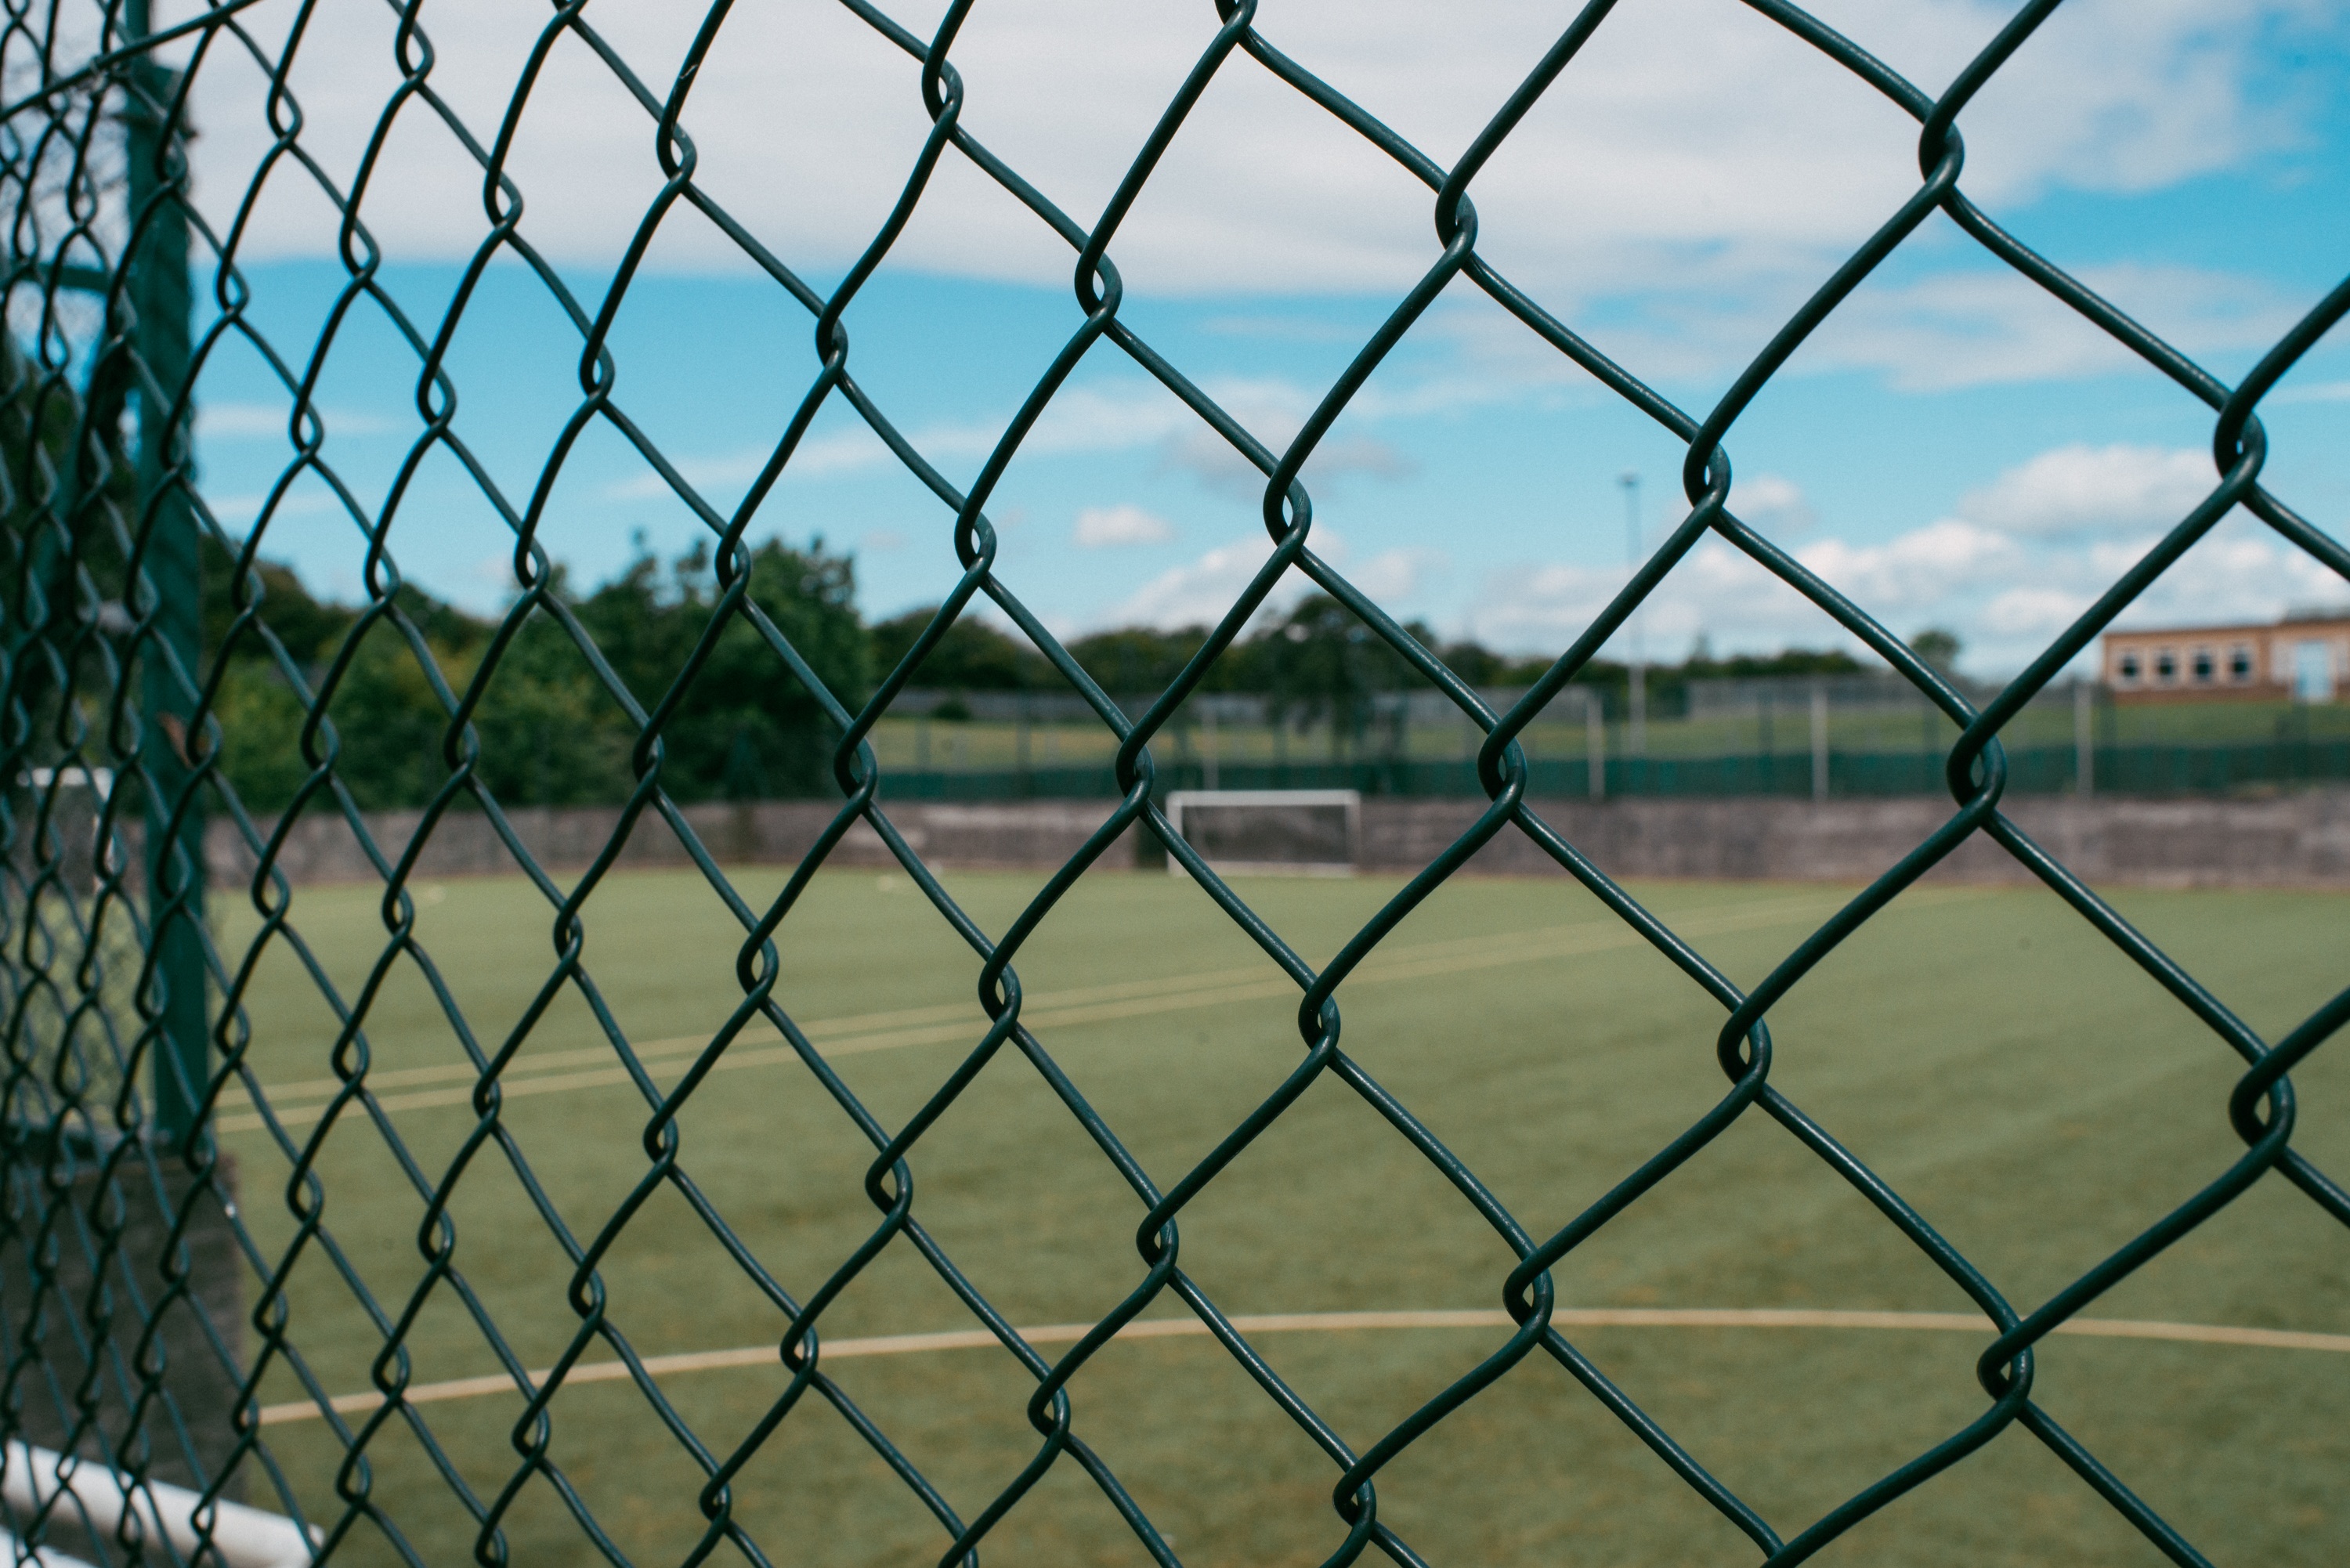
fence, sport, line, green, soccer, football, material, net, grid, outdoor structure, chain link fencing, wire fencing, home fencing